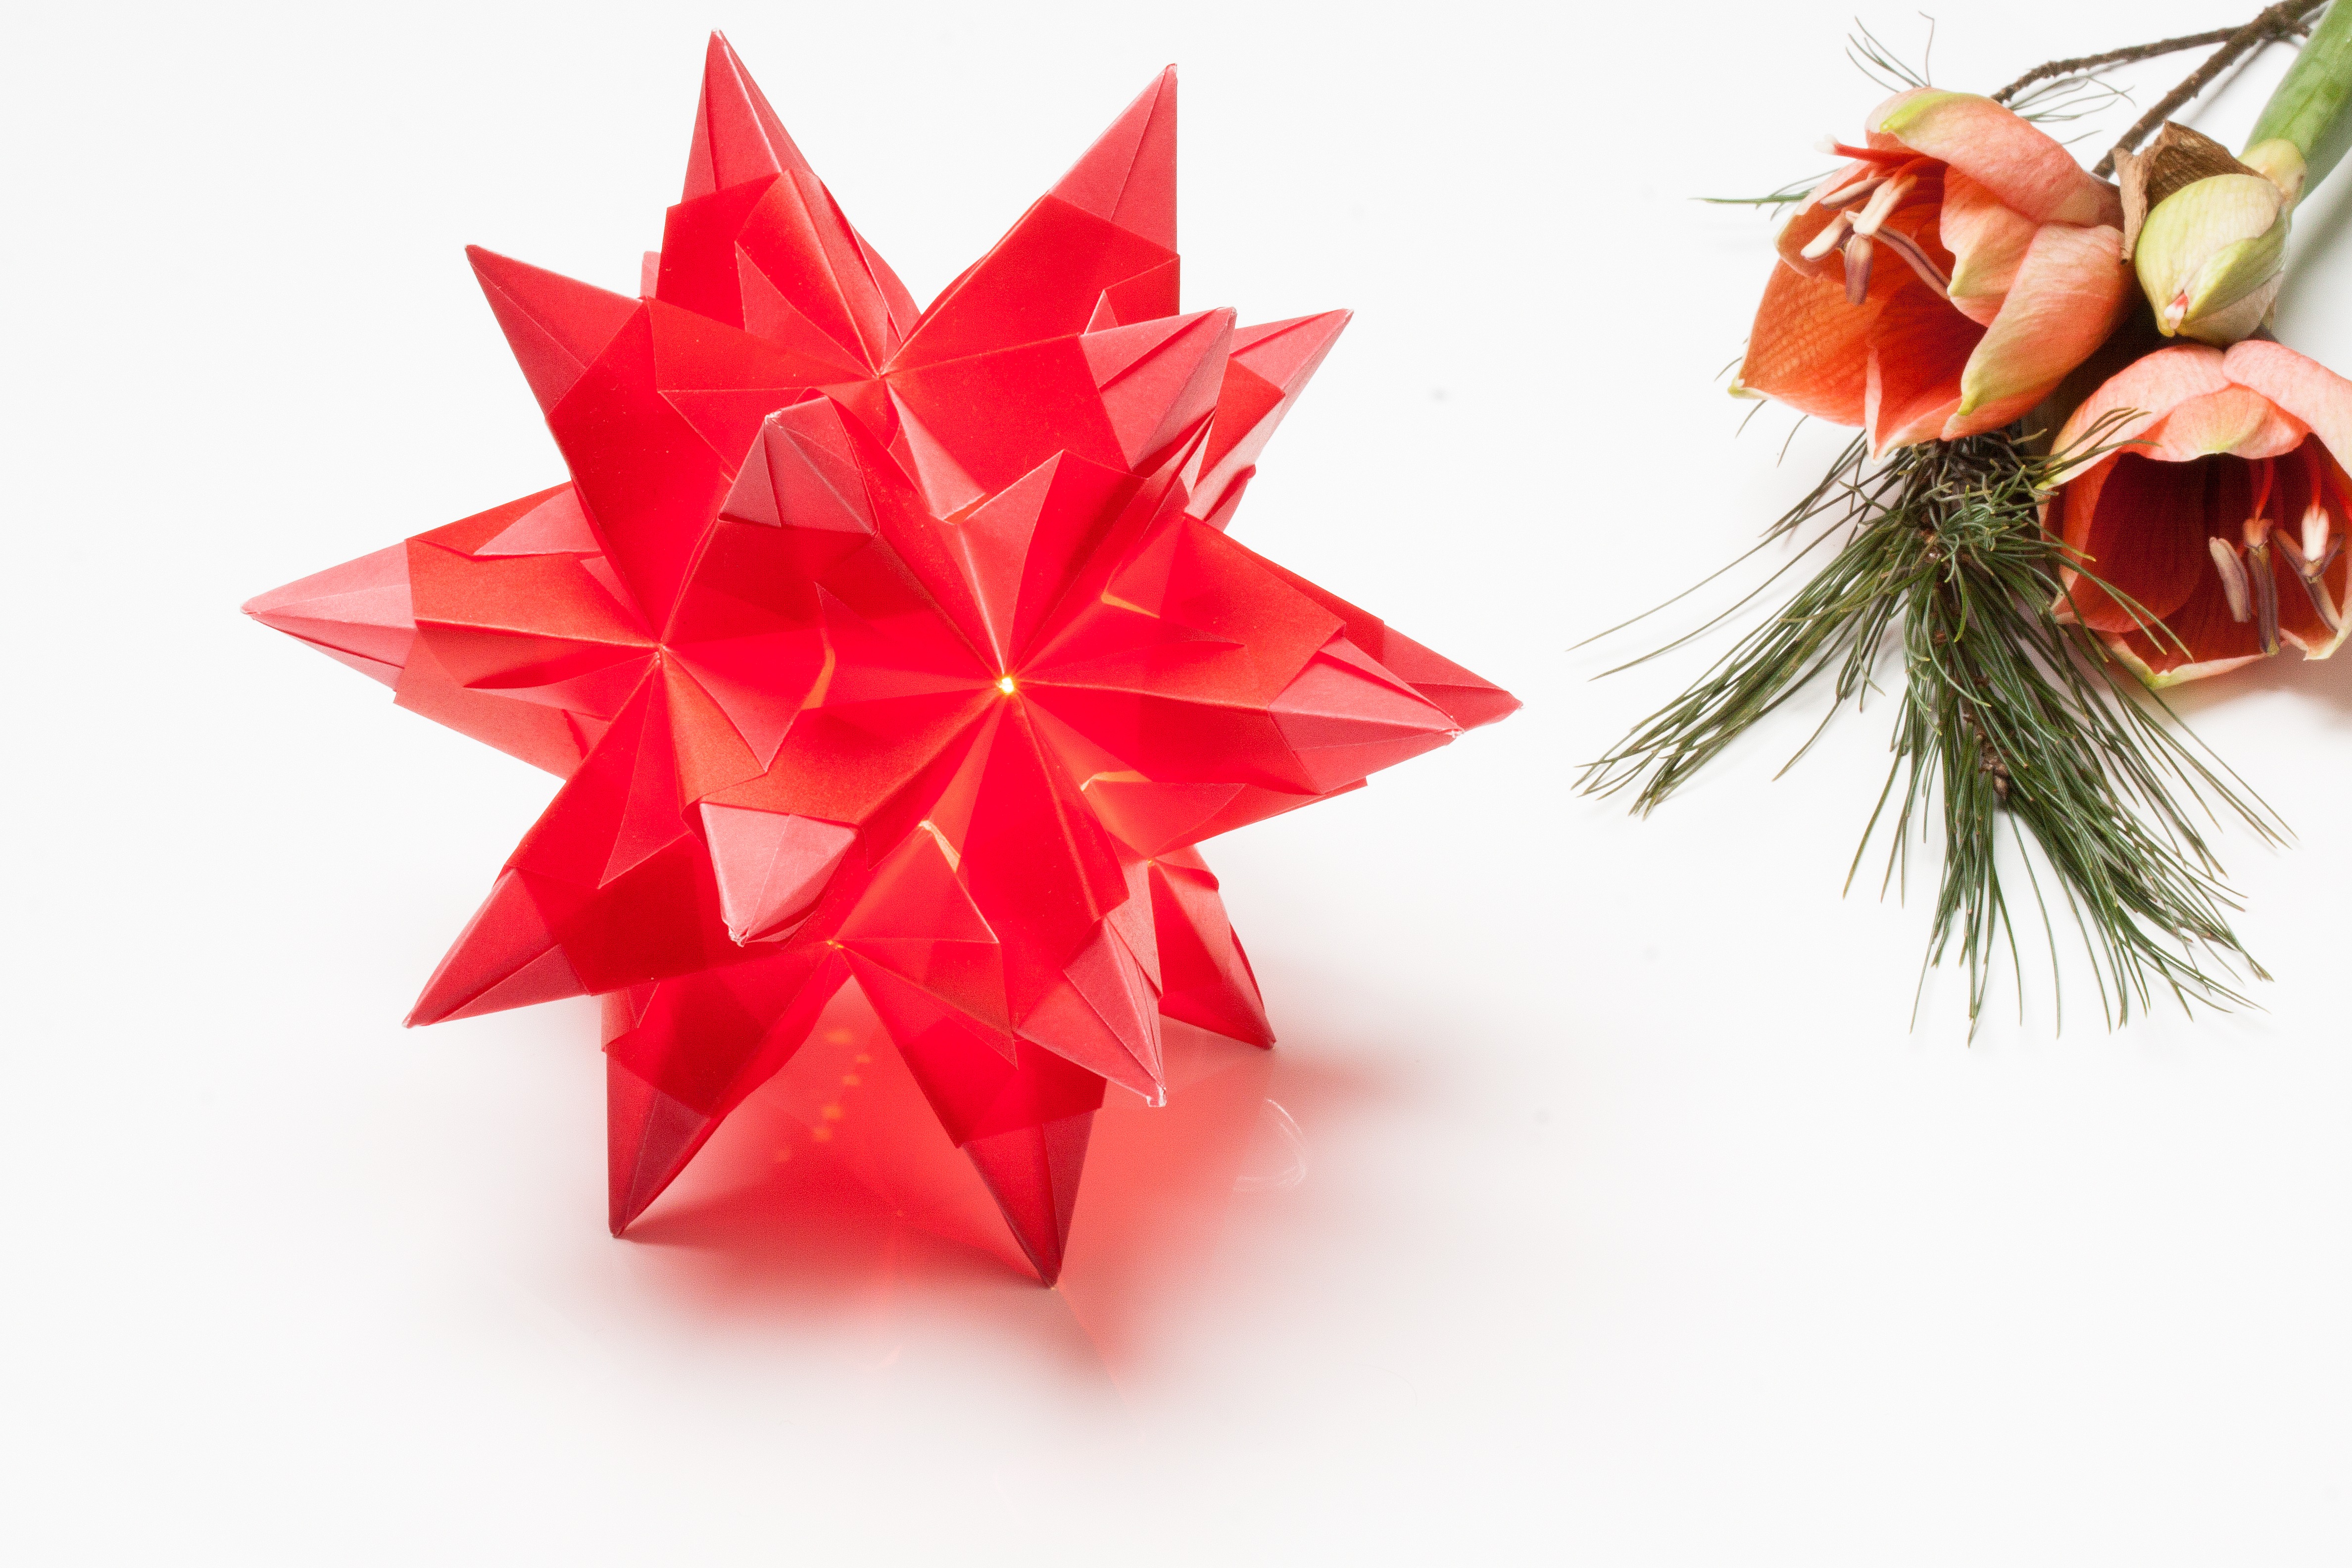
wheel, star, flower, petal, red, object, christmas, christmas decoration, art, fold, poinsettia, shiny, origami, amaryllis, table decorations, geometric body, origami paper, 3 dimensional, art of paper folding